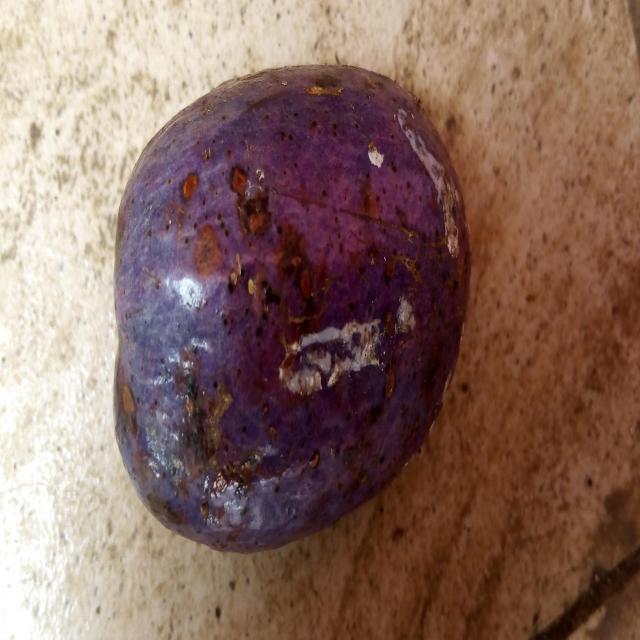
Plum grade: bruised